Oberwil, Basel-Landschaft

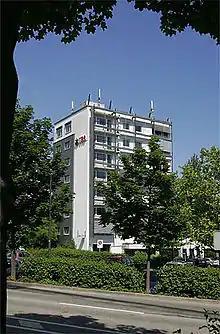
Apartment building in Oberwil

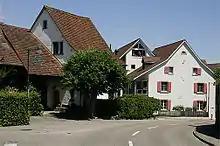
Old houses in the center of Oberwil

Oberwil has a population of . , 18.2% of the population are resident foreign nationals. Over the last 10 years (1997–2007) the population has changed at a rate of 11.6%.